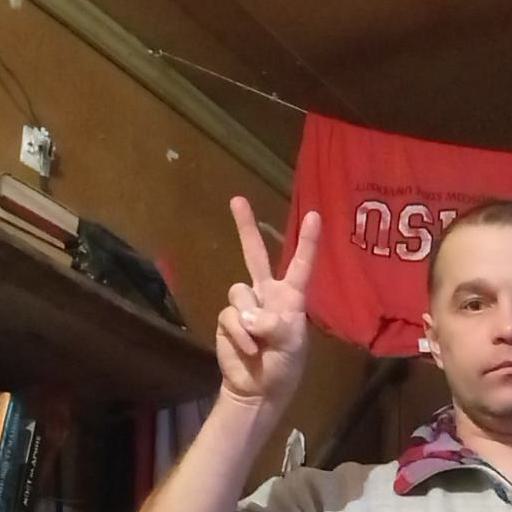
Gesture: peace